Nick Begich Sr.

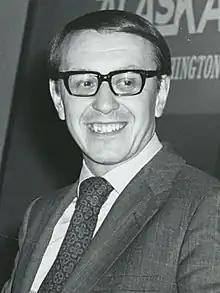
Begich in 1972

Nicholas Joseph Begich Sr. (born April 6, 1932 – disappeared October 16, 1972; declared dead December 29, 1972) was an American counselor, educator and politician. He served in the Alaska state senate for eight years before being elected in 1970 as a member of the United States House of Representatives from Alaska. He is presumed to have died in the crash of a light aircraft in Alaska in October 1972; his body was never found. He was a member of the Democratic Party.